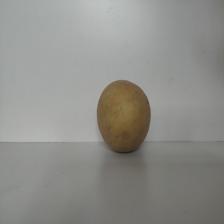
Size: Large